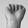
ASL letter: A